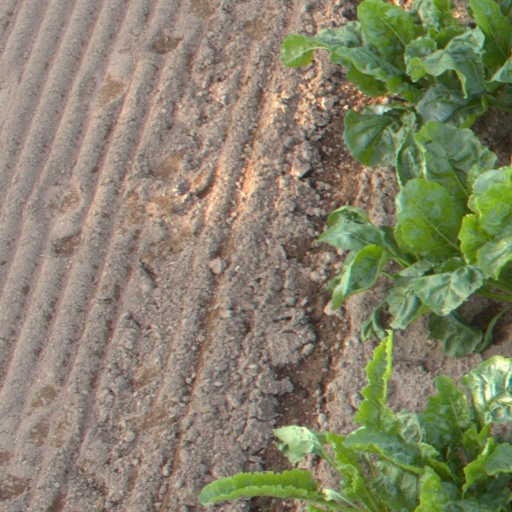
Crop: sugar beet